Ricardo Sanchez

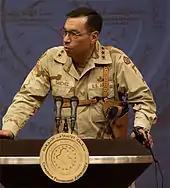
Sanchez speaking at a Baghdad press conference in September 2003.

Sánchez became a platoon leader in the 82nd Airborne Division, stationed at Fort Bragg, North Carolina. By 1977, he had transferred from the infantry to armor. He received promotions regularly and was stationed at posts in the United States, South Korea, Panama and Germany.